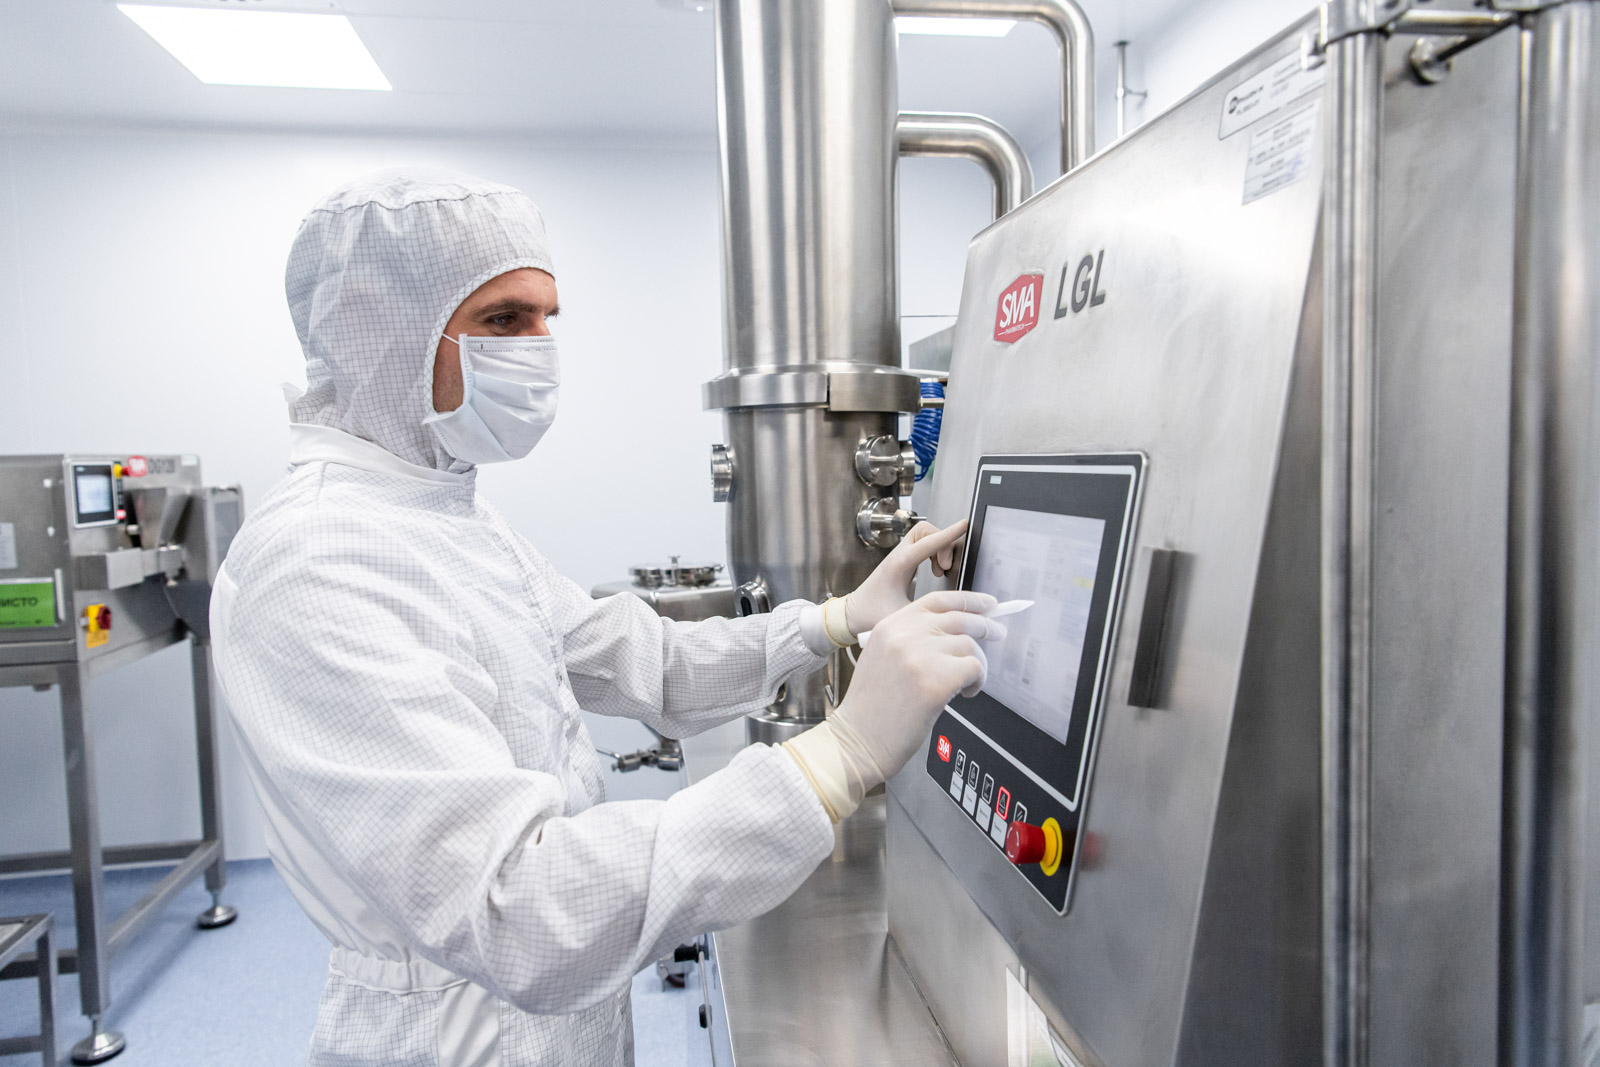
Посещение Зеленограда. С. Собянин // На фото пульт фармацевтического гранулятора (пеллетайзера) LGL200 производства Shandong SMA (Китай)
Specialty: pharma-process
Image credit: Пресс-служба Мэра и Правительства Москвы